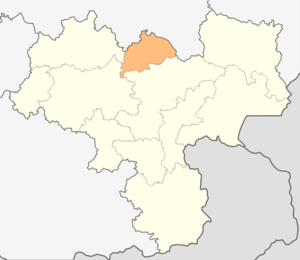
Simeonovgrad est une obchtina de l'oblast de Khaskovo en Bulgarie.